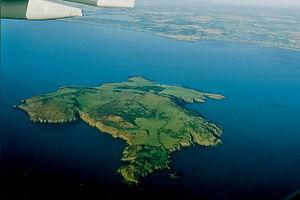
L'île Lambay, est une île de 2,5 km² située en Irlande, dans le comté de Fingal, en face de Portrane, au nord-ouest de Dublin, en mer d'Irlande.